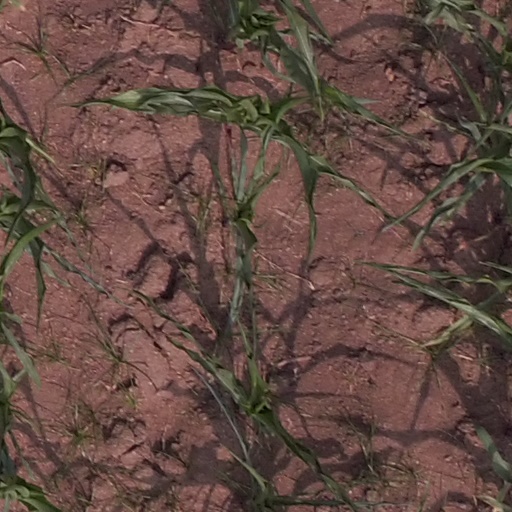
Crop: maize; corn